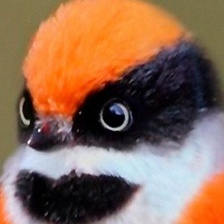
Species: BLACK THROATED BUSHTIT
Scientific name: AEGITHALOS CONCINNUS